Batei Mahse

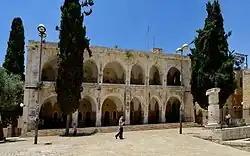
Batei Mahse Square today

The Batei Mahse is an apartment complex built from 1857 to 1890 in the Jewish Quarter of the Old City of Jerusalem, intended to house the city's poorer residents.